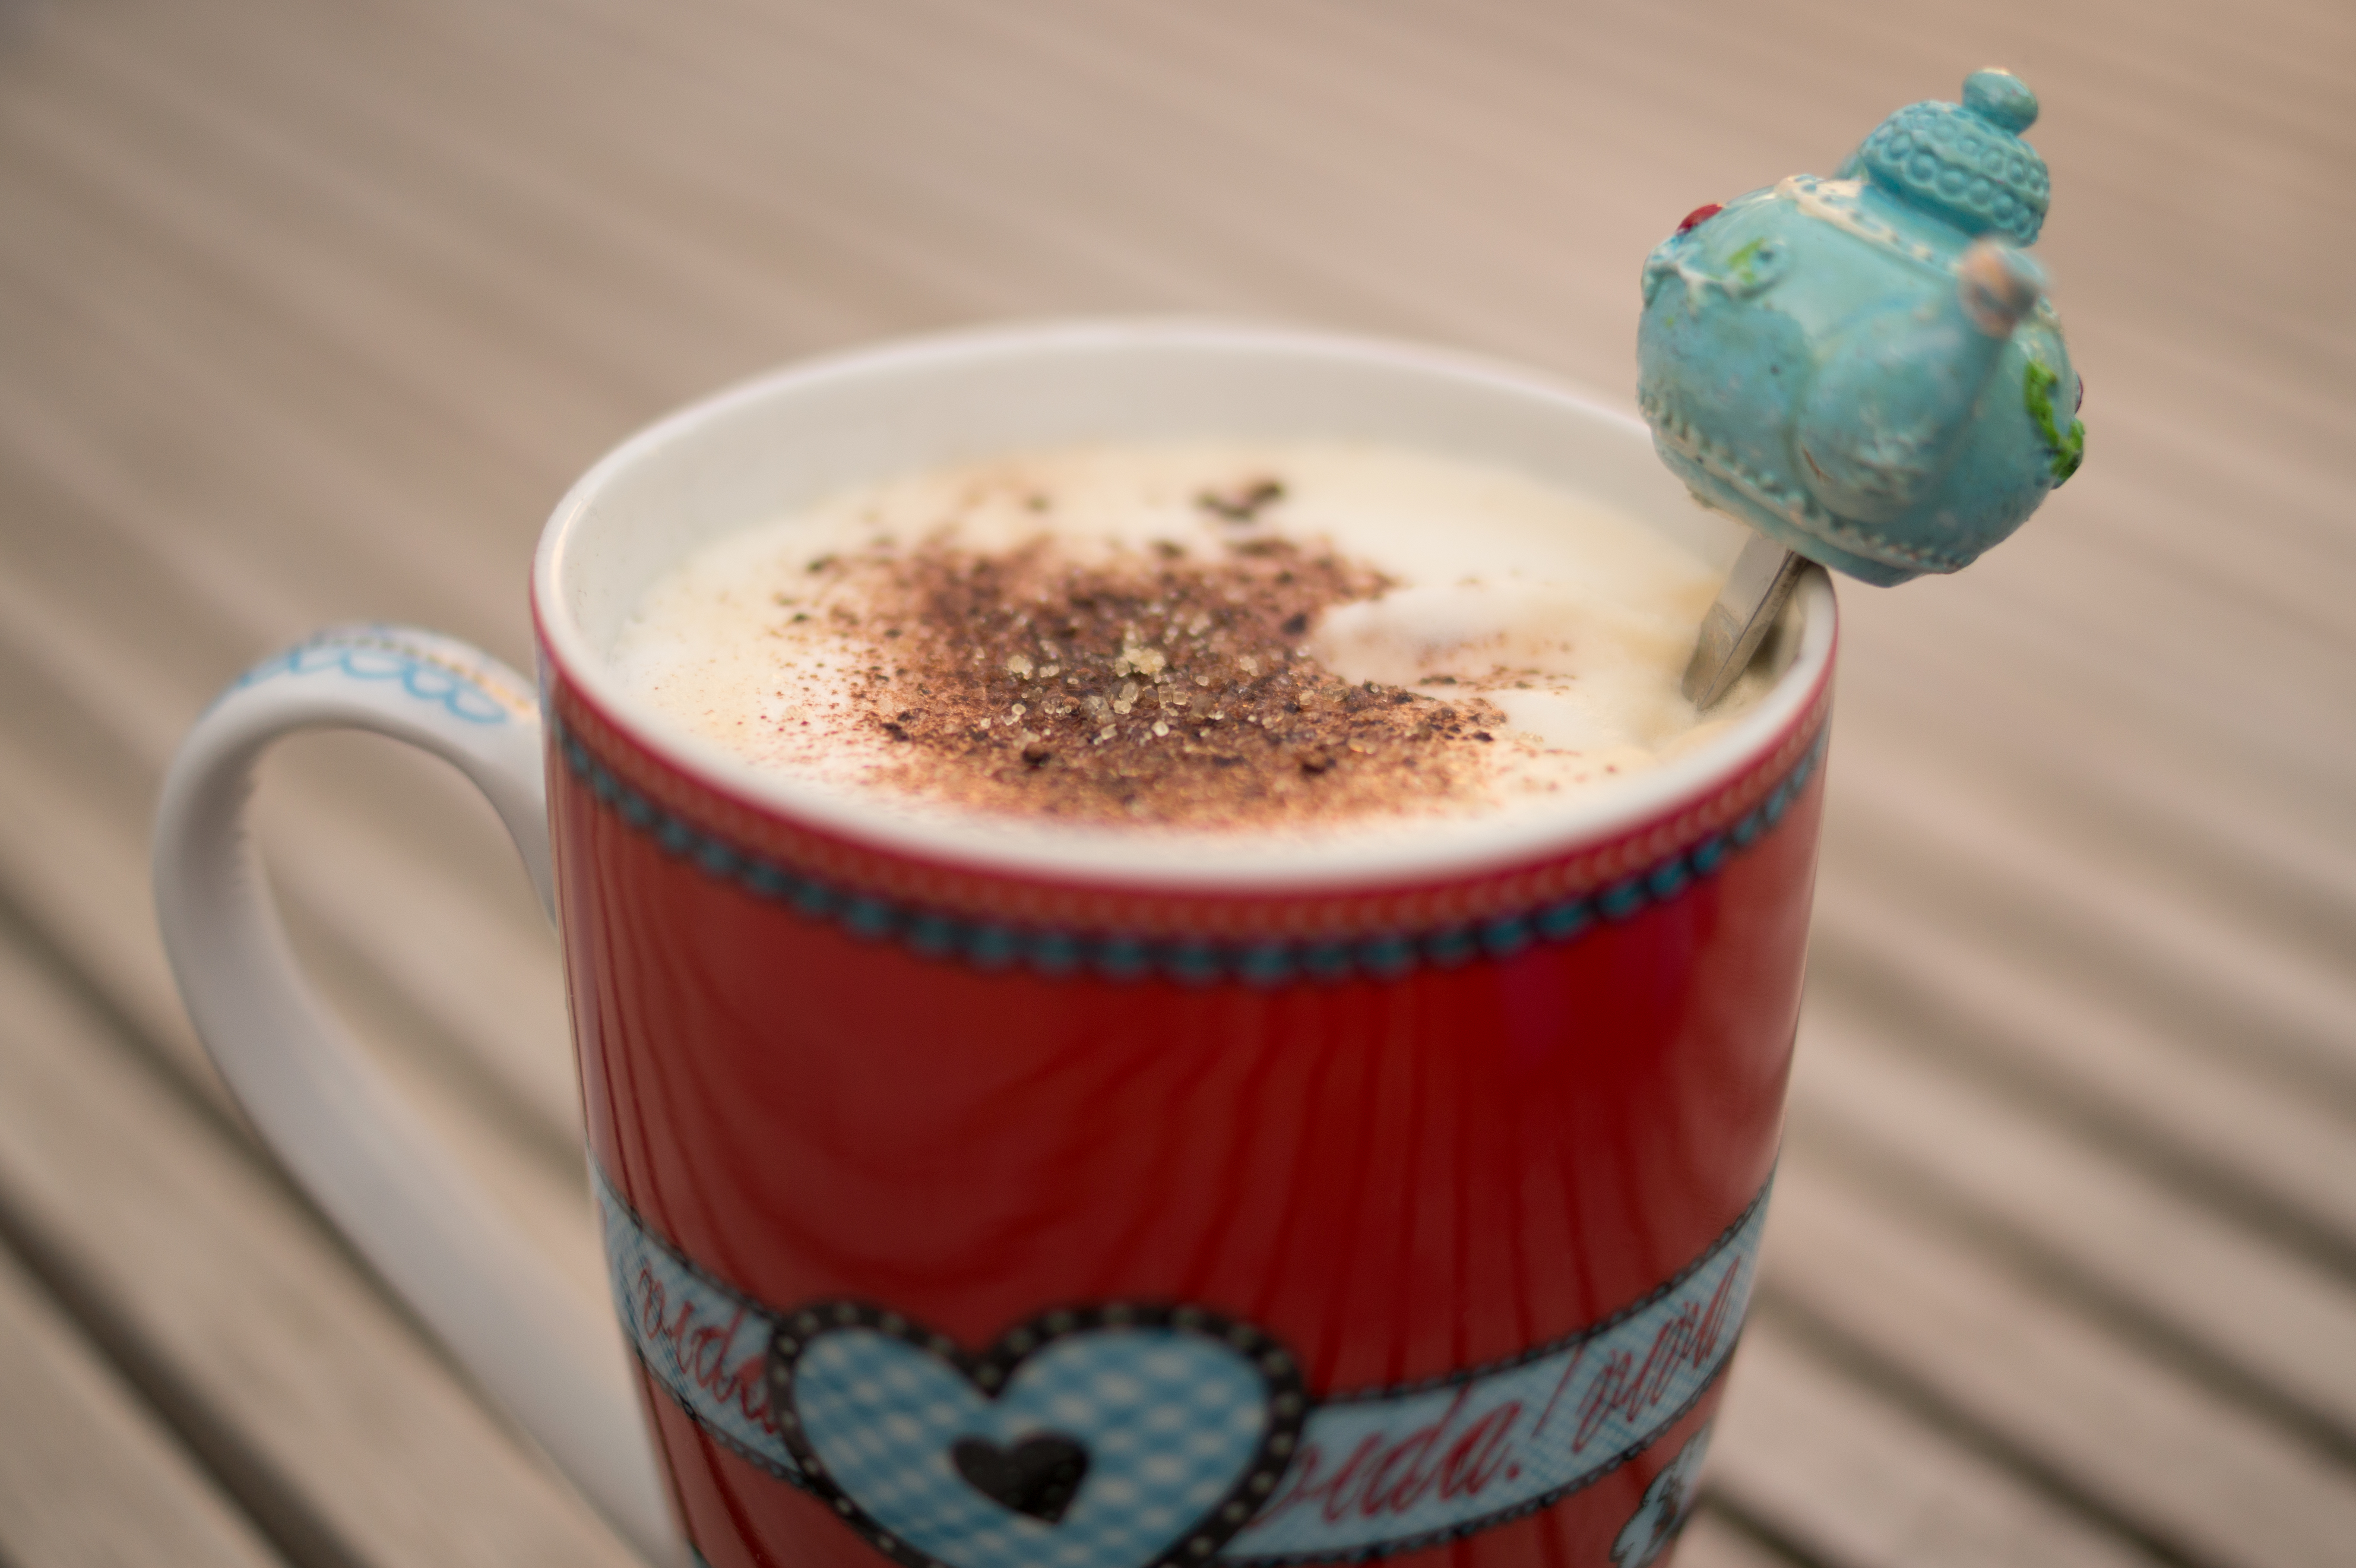
coffee, cup, latte, hot chocolate, food, drink, mug, dessert, flavor, milkshake